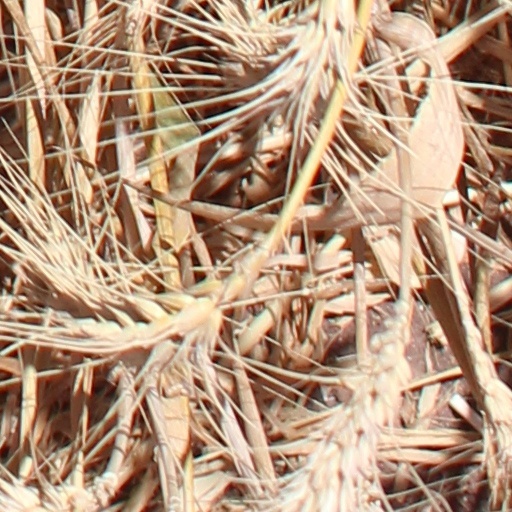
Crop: wheat